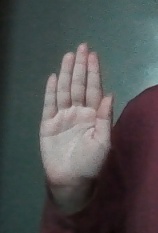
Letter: seen